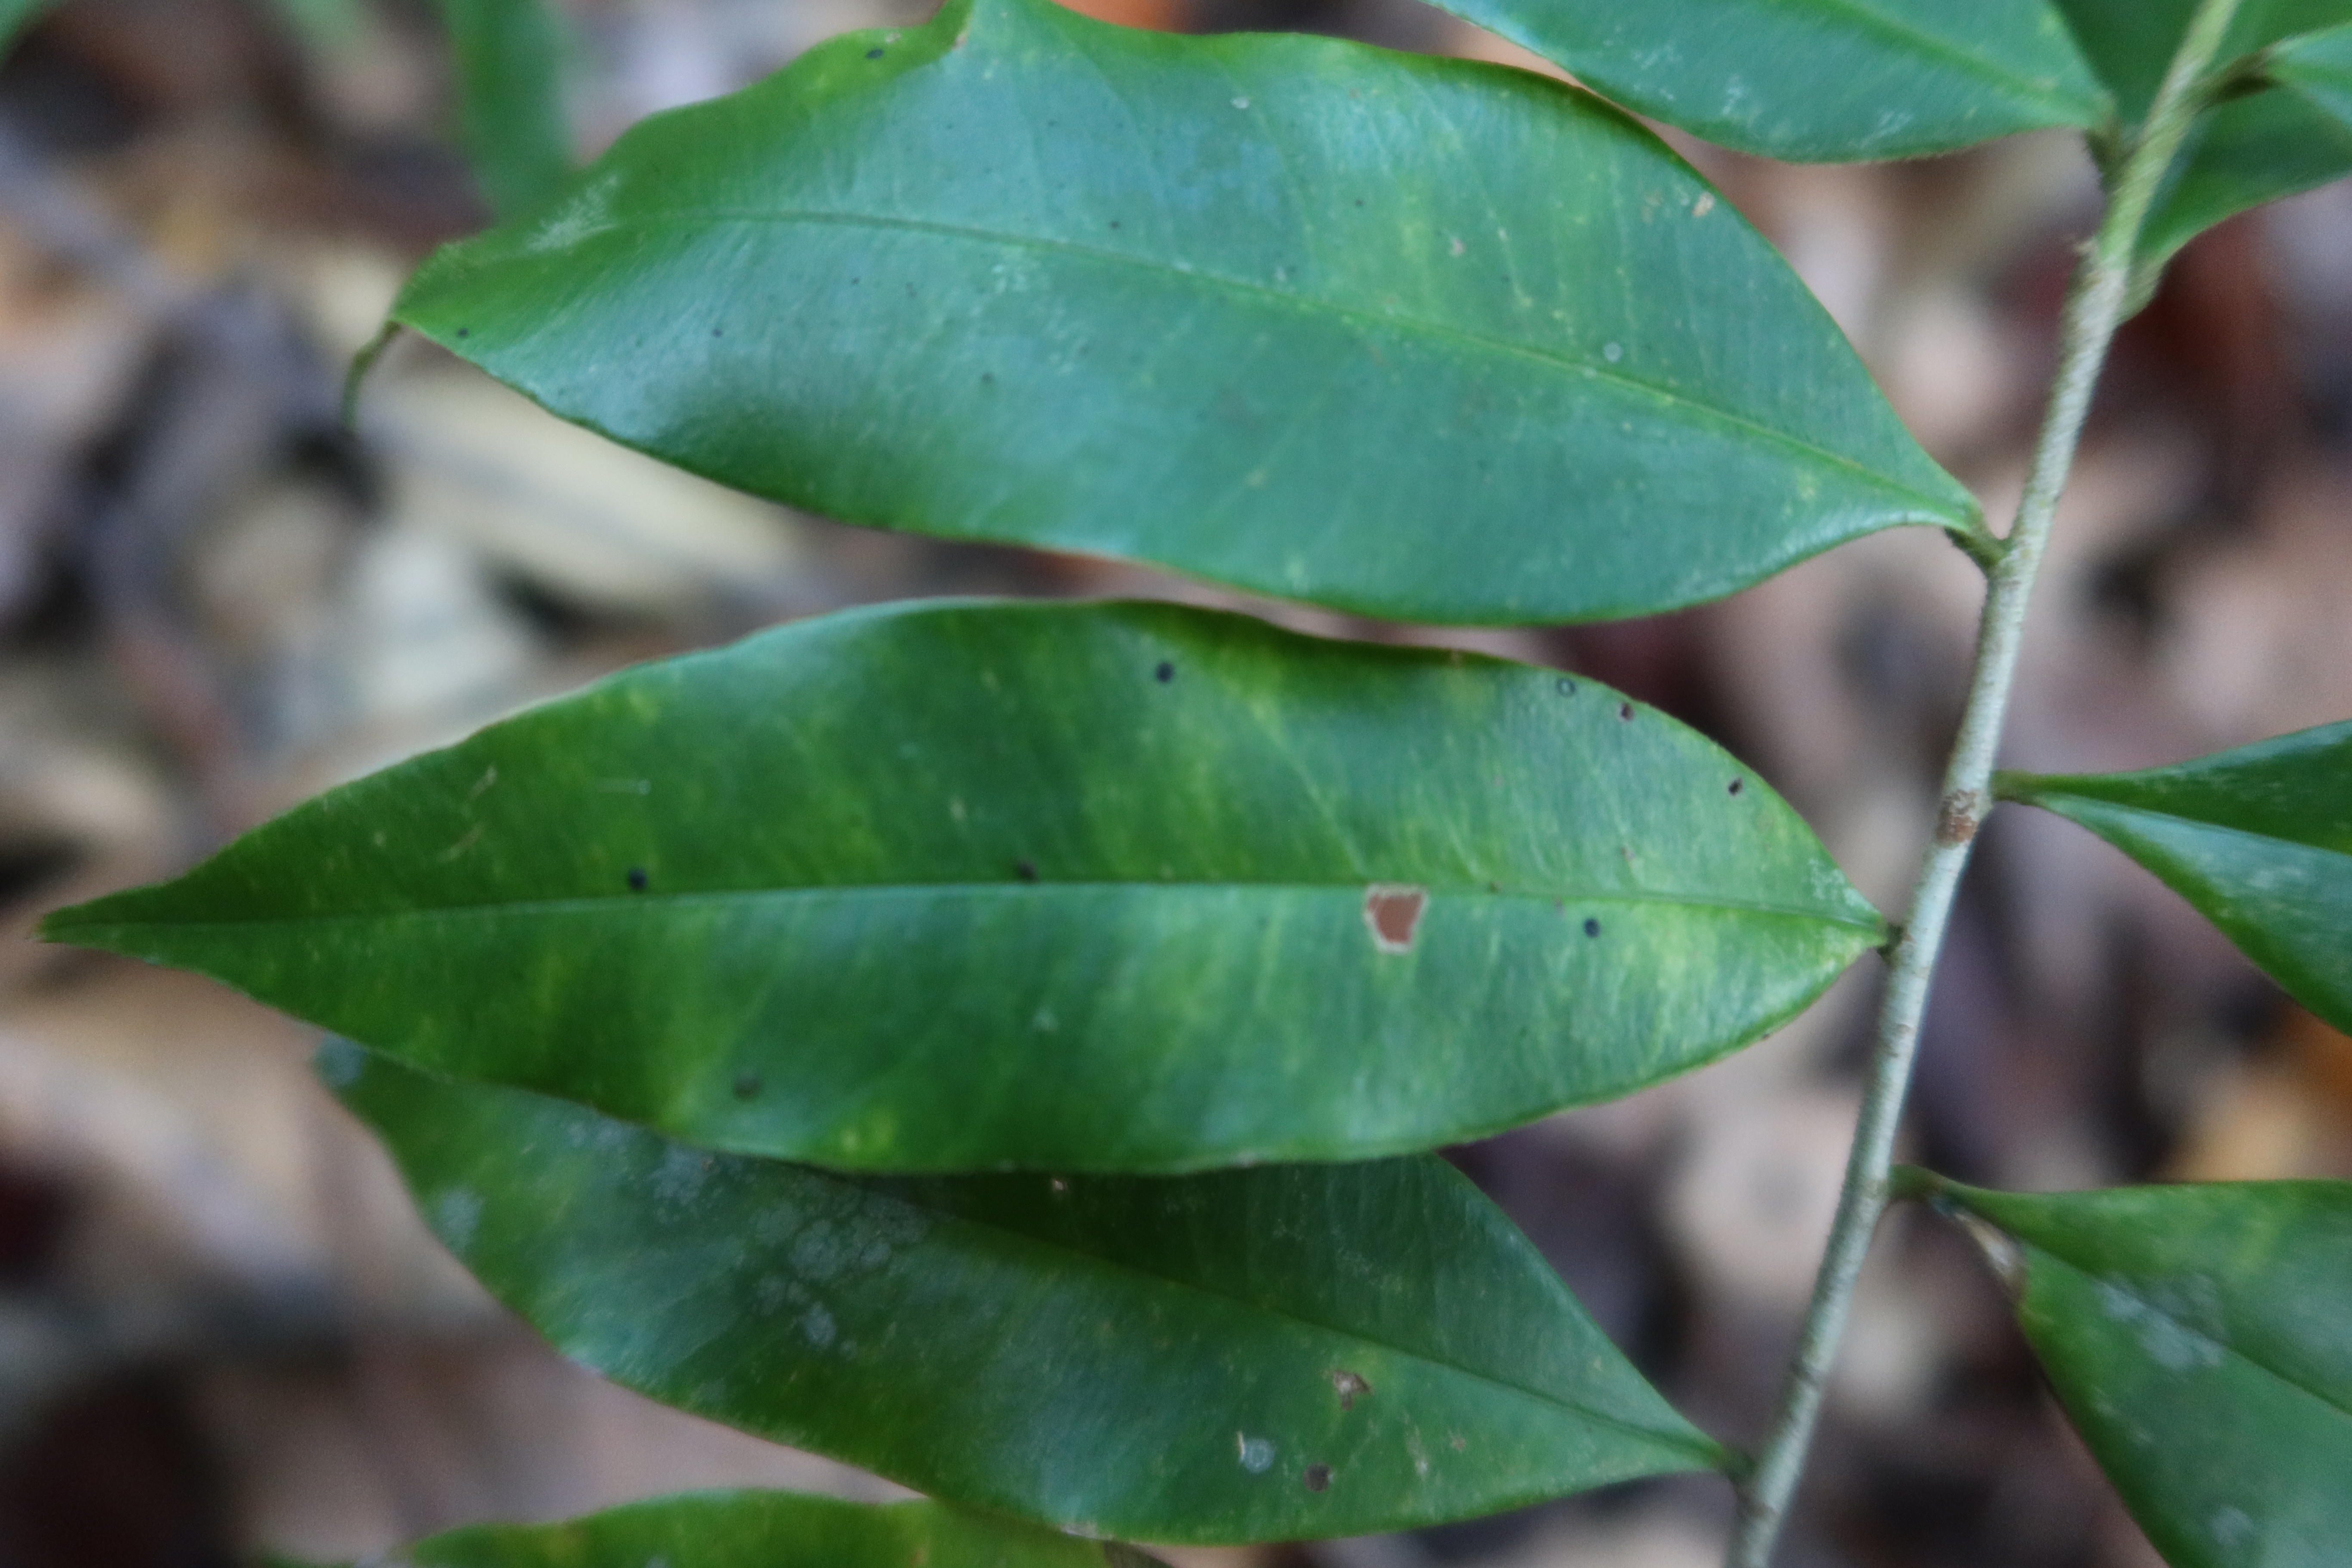
Label: Black spots